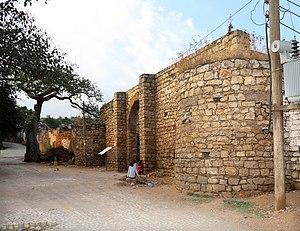
Cet article recense les sites inscrits sur la liste du patrimoine mondial par l'UNESCO situés en Afrique.